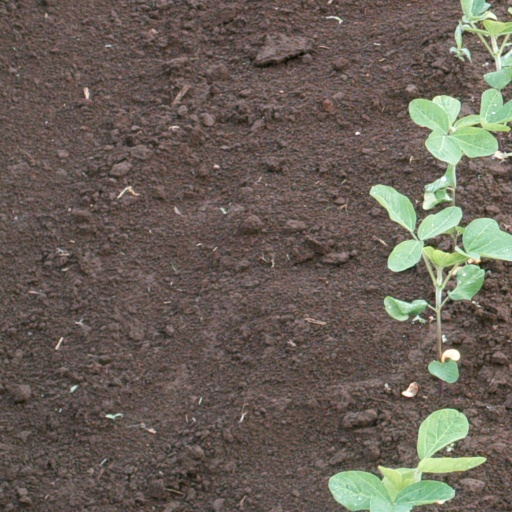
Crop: soybean